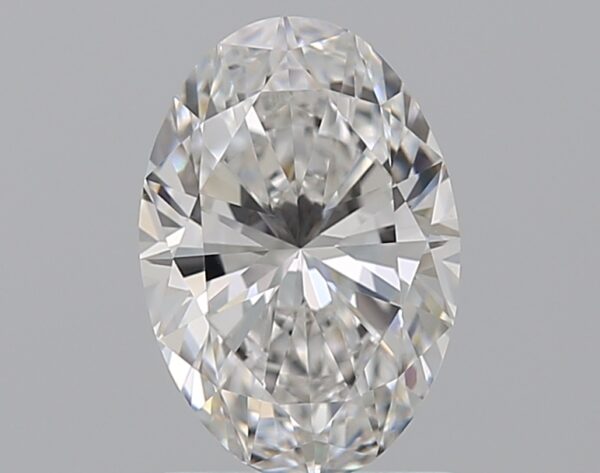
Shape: oval
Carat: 1.2
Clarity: VS1
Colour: D
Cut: EX
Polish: EX
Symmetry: EX
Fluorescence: ST
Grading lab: GIA
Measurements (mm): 8.56 x 5.89 x 3.74